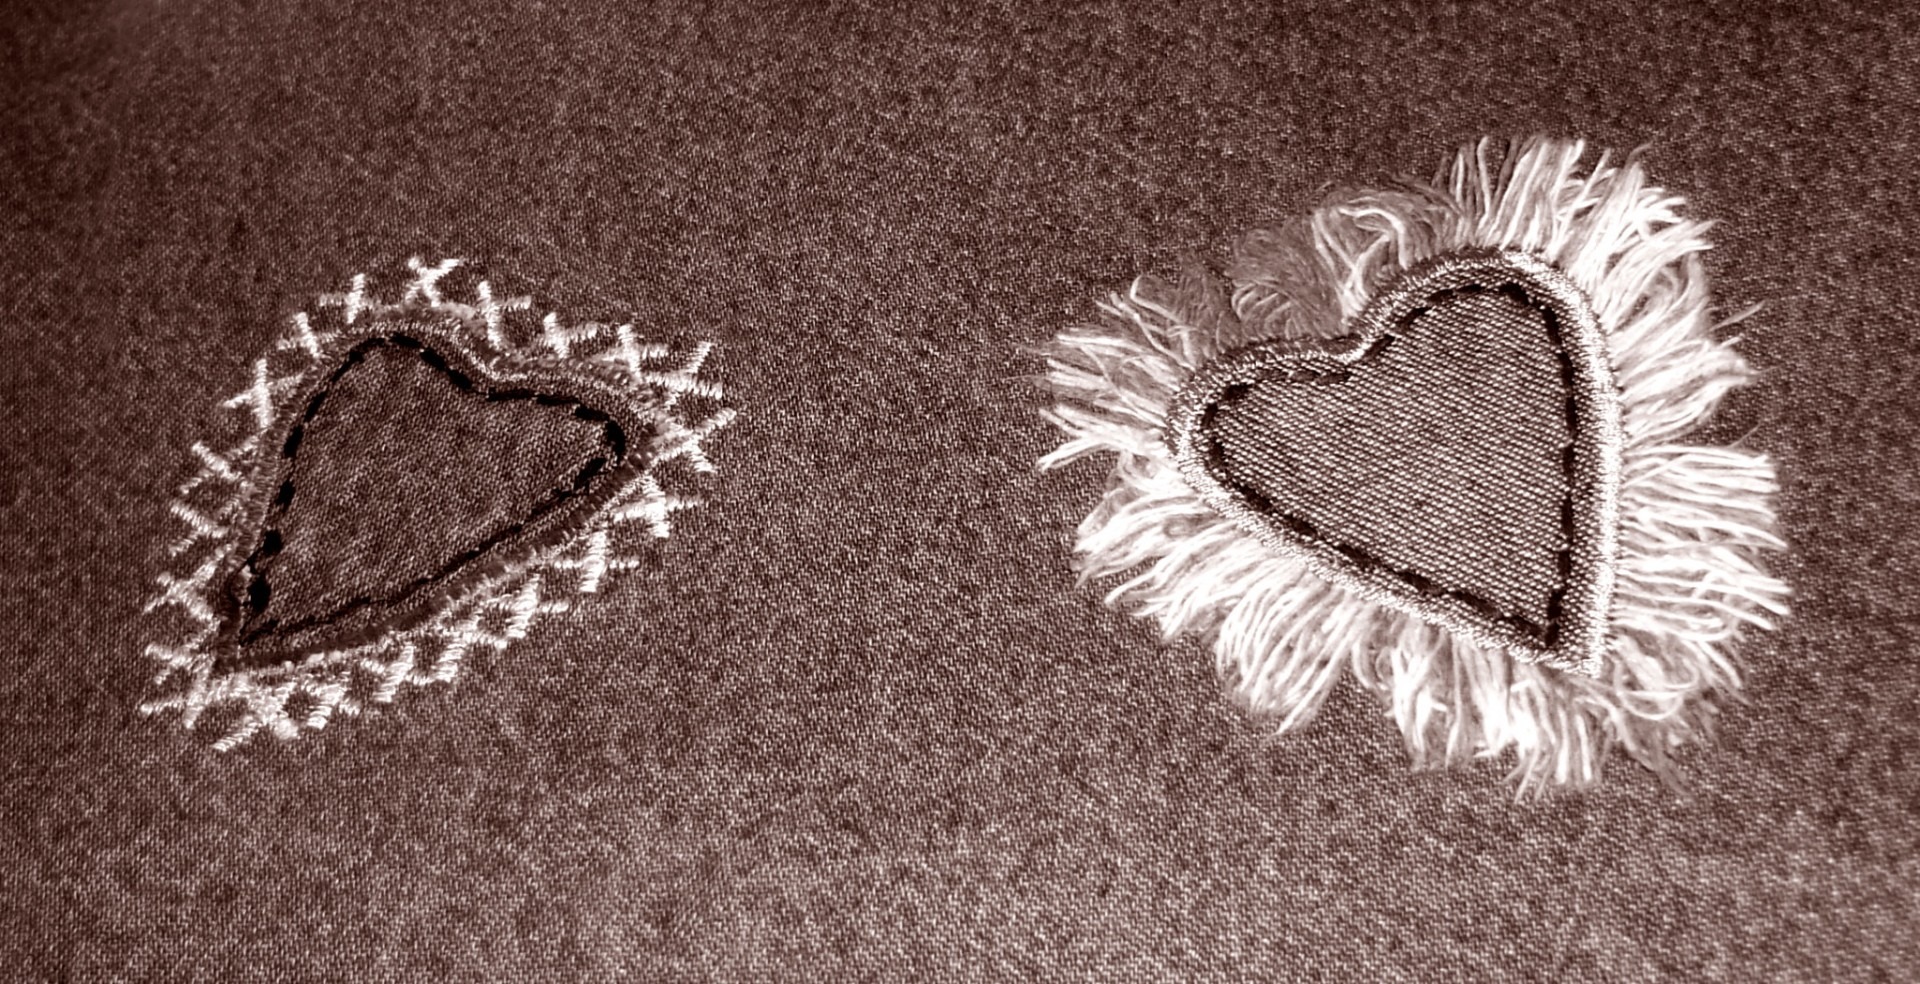
black and white, vintage, sweet, number, celebration, sign, love, heart, gift, symbol, holiday, couple, romance, romantic, care, black, monochrome, paper, wedding, marriage, circle, date, card, human body, font, affection, amour, background, design, happy, lovely, ornate, dating, eye, passion, day, organ, cupid, border, shape, lover, february, emotion, feeling, backgrounds, sweetheart, monochrome photography, valentine day, fashion accessory